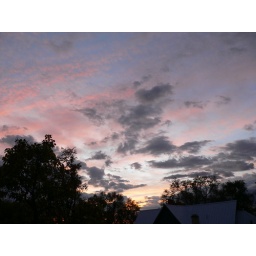
The sky over my house